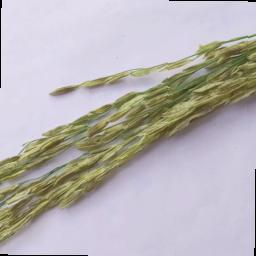
Label: Rice___Neck_Blast